Ross procedure

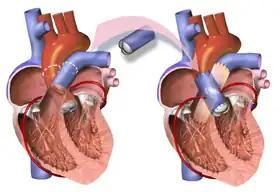
Ross Procedure

The Ross procedure, also known as pulmonary autograft, is a heart valve replacement operation to treat severe aortic valve disease, such as in children and young adults with a bicuspid aortic valve. It involves removing the diseased aortic valve, situated at the exit of the left side of the heart (where the aorta begins), and replacing it with the person's own healthy pulmonary valve (autograft), removed from the exit of the heart's right side (where the pulmonary artery begins). To reconstruct the right-sided exit, a pulmonary valve from a cadaver (homograft), or a stentless xenograft, is used to replace the removed pulmonary valve. Compared to a mechanical valve replacement, it avoids the requirement for thinning the blood, has favourable blood flow dynamics, allows growth of the valve with growth of the child and has less risk of endocarditis.